Andries Stockenström

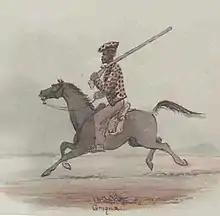
A Khoikhoi gunman from the frontier wars.

In spite of the many political hindrances to his actions, Stockenström nonetheless set to work to reach an agreement for peace on the frontier and to stabilise the Ceded Territory between the Fish and Keiskamma rivers.